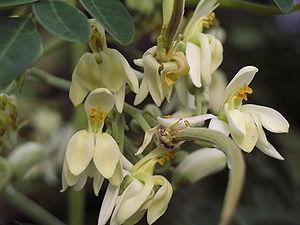
Moringa est un genre de plantes de la famille des Moringaceae. C'est le seul genre de cette famille.
Moringa oleifera, souvent appelée simplement moringa, est l'espèce la plus cultivée du genre Moringa de la famille monotypique des Moringaceae.